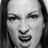
Emotion: surprise